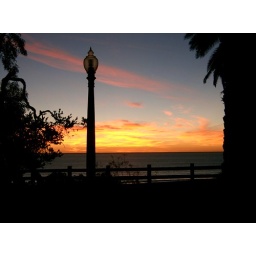
Sunset at ocean side park on hill near Santa Monica Pier